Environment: real
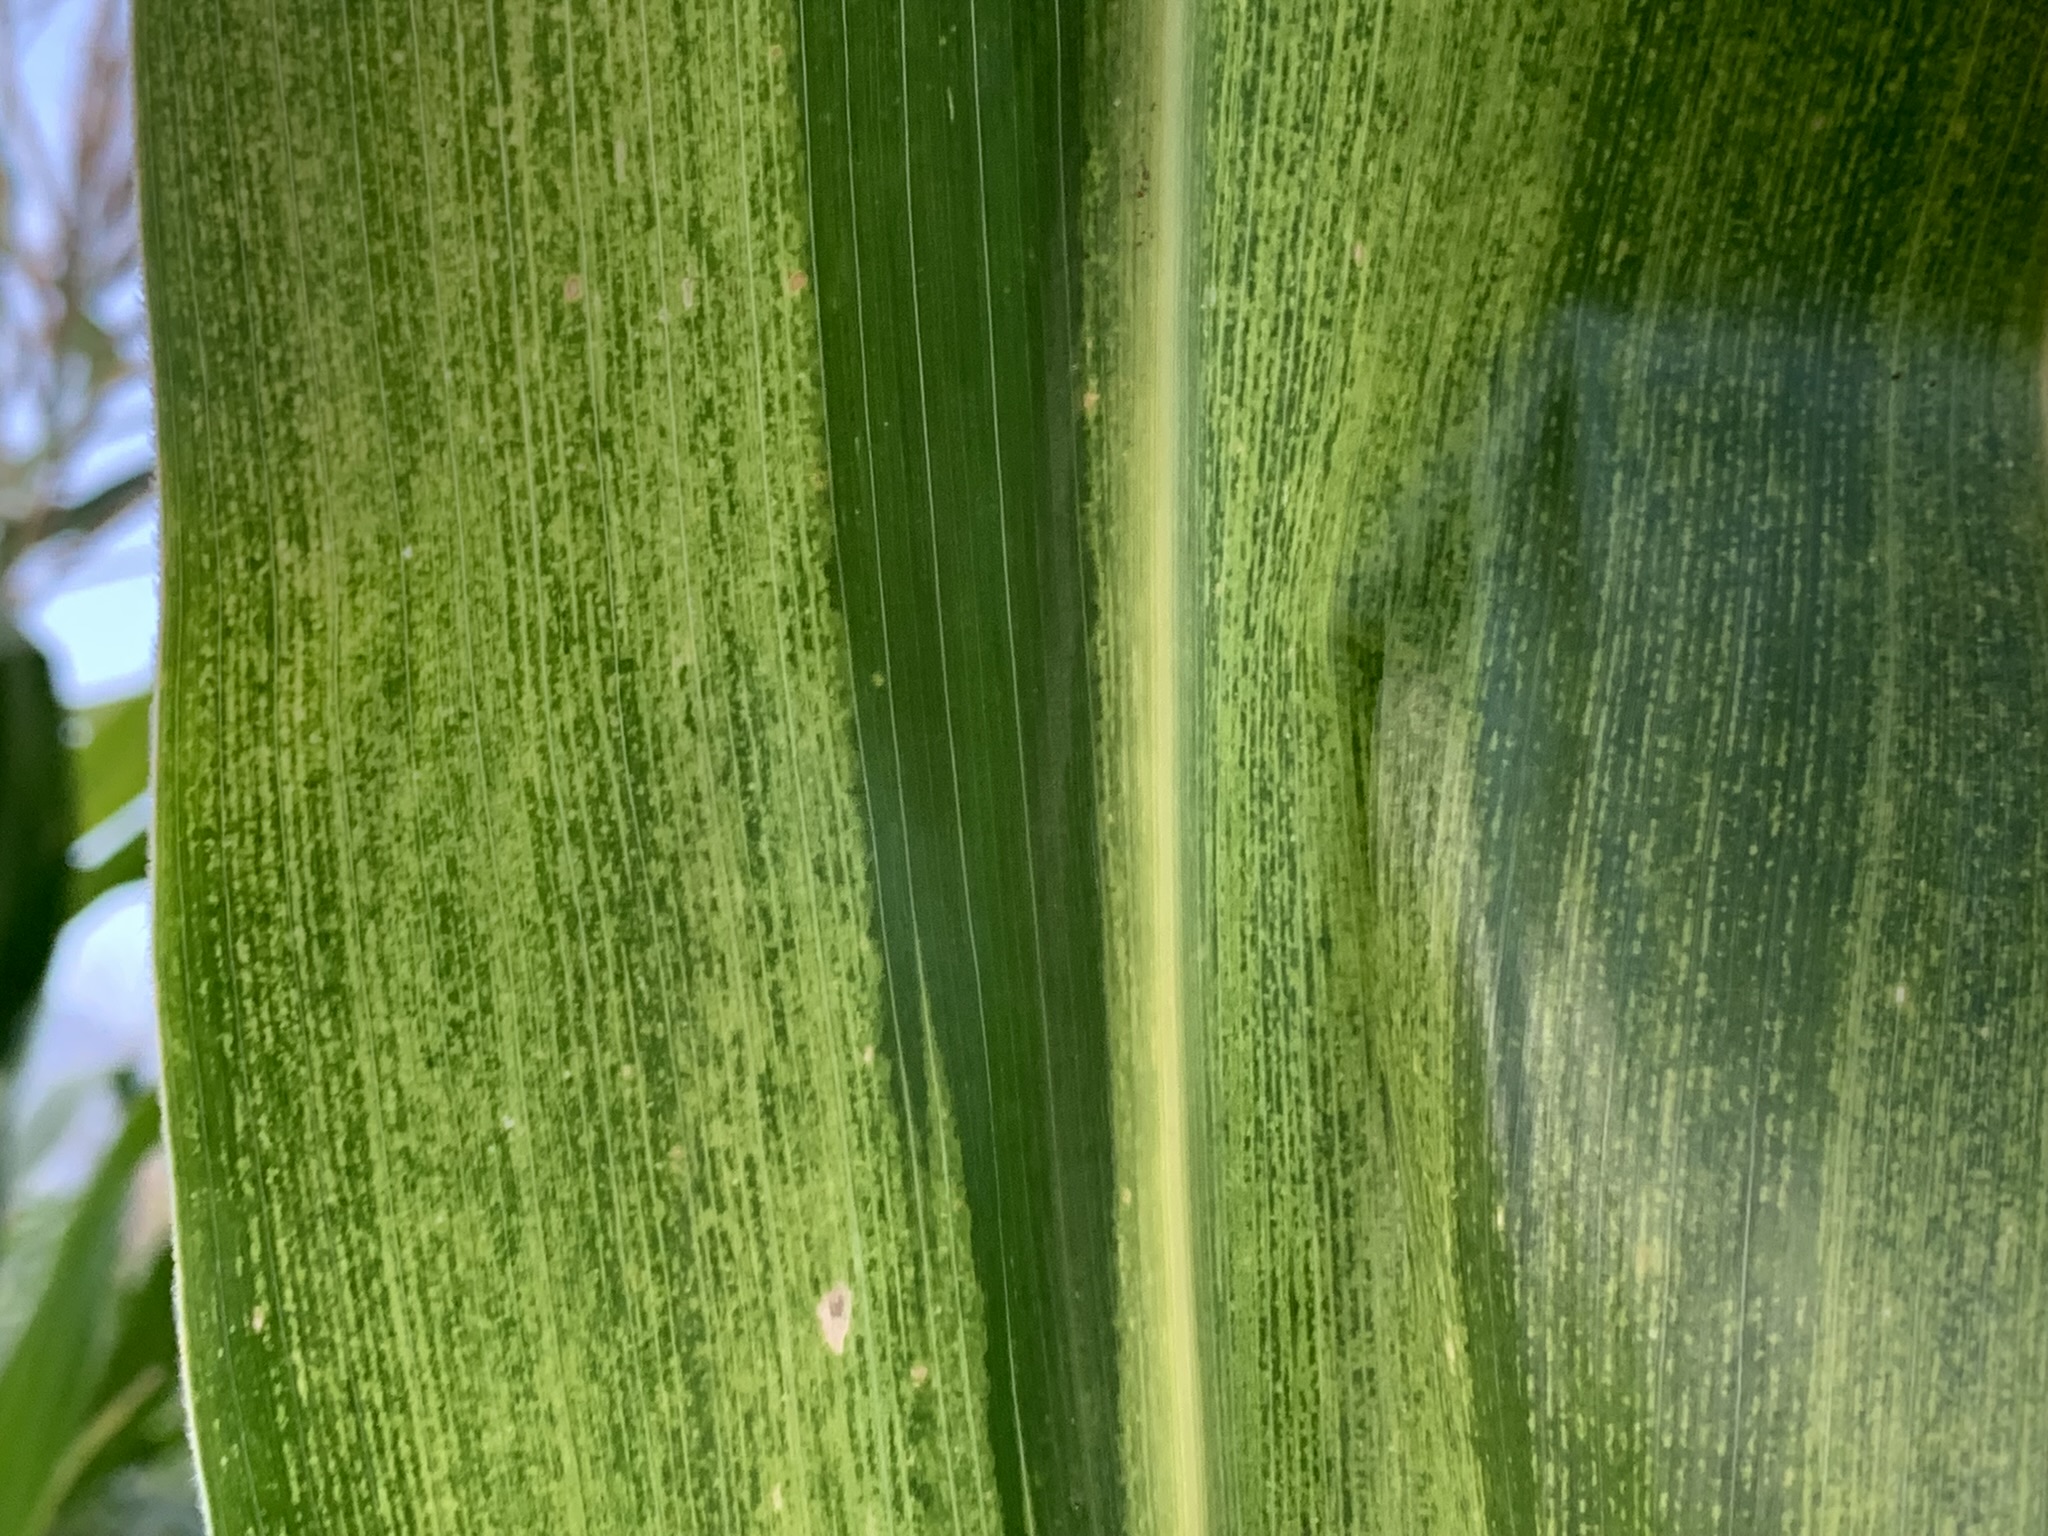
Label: lethal_necrosis